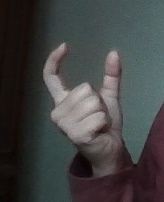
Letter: nun